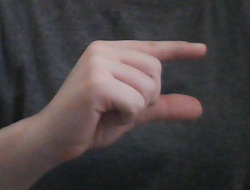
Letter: dal